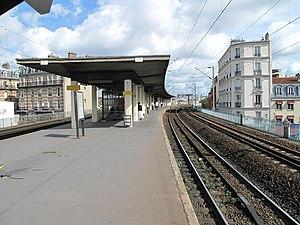
Gare de Colombes (vue vers le Nord)
La ligne de Paris-Saint-Lazare à Ermont - Eaubonne est une ligne ferroviaire des Hauts-de-Seine et du Val-d'Oise, en Île-de-France, d'une longueur de 14,8 km. Ouverte de 1837 à 1863, elle est depuis essentiellement parcourue par un trafic de banlieue en provenance ou à destination de la gare Saint-Lazare à Paris, actuel réseau Transilien Paris-Saint-Lazare. Elle est, depuis la réforme des chemins de fer de 1997, propriété de Réseau ferré de France. La ligne est souvent appelée par son nom traditionnel, le Groupe IV de Saint-Lazare.
La gare de Colombes est une gare ferroviaire française de la ligne de Paris-Saint-Lazare à Ermont - Eaubonne, située sur le territoire de la commune de Colombes, dans le département des Hauts-de-Seine en région Île-de-France.